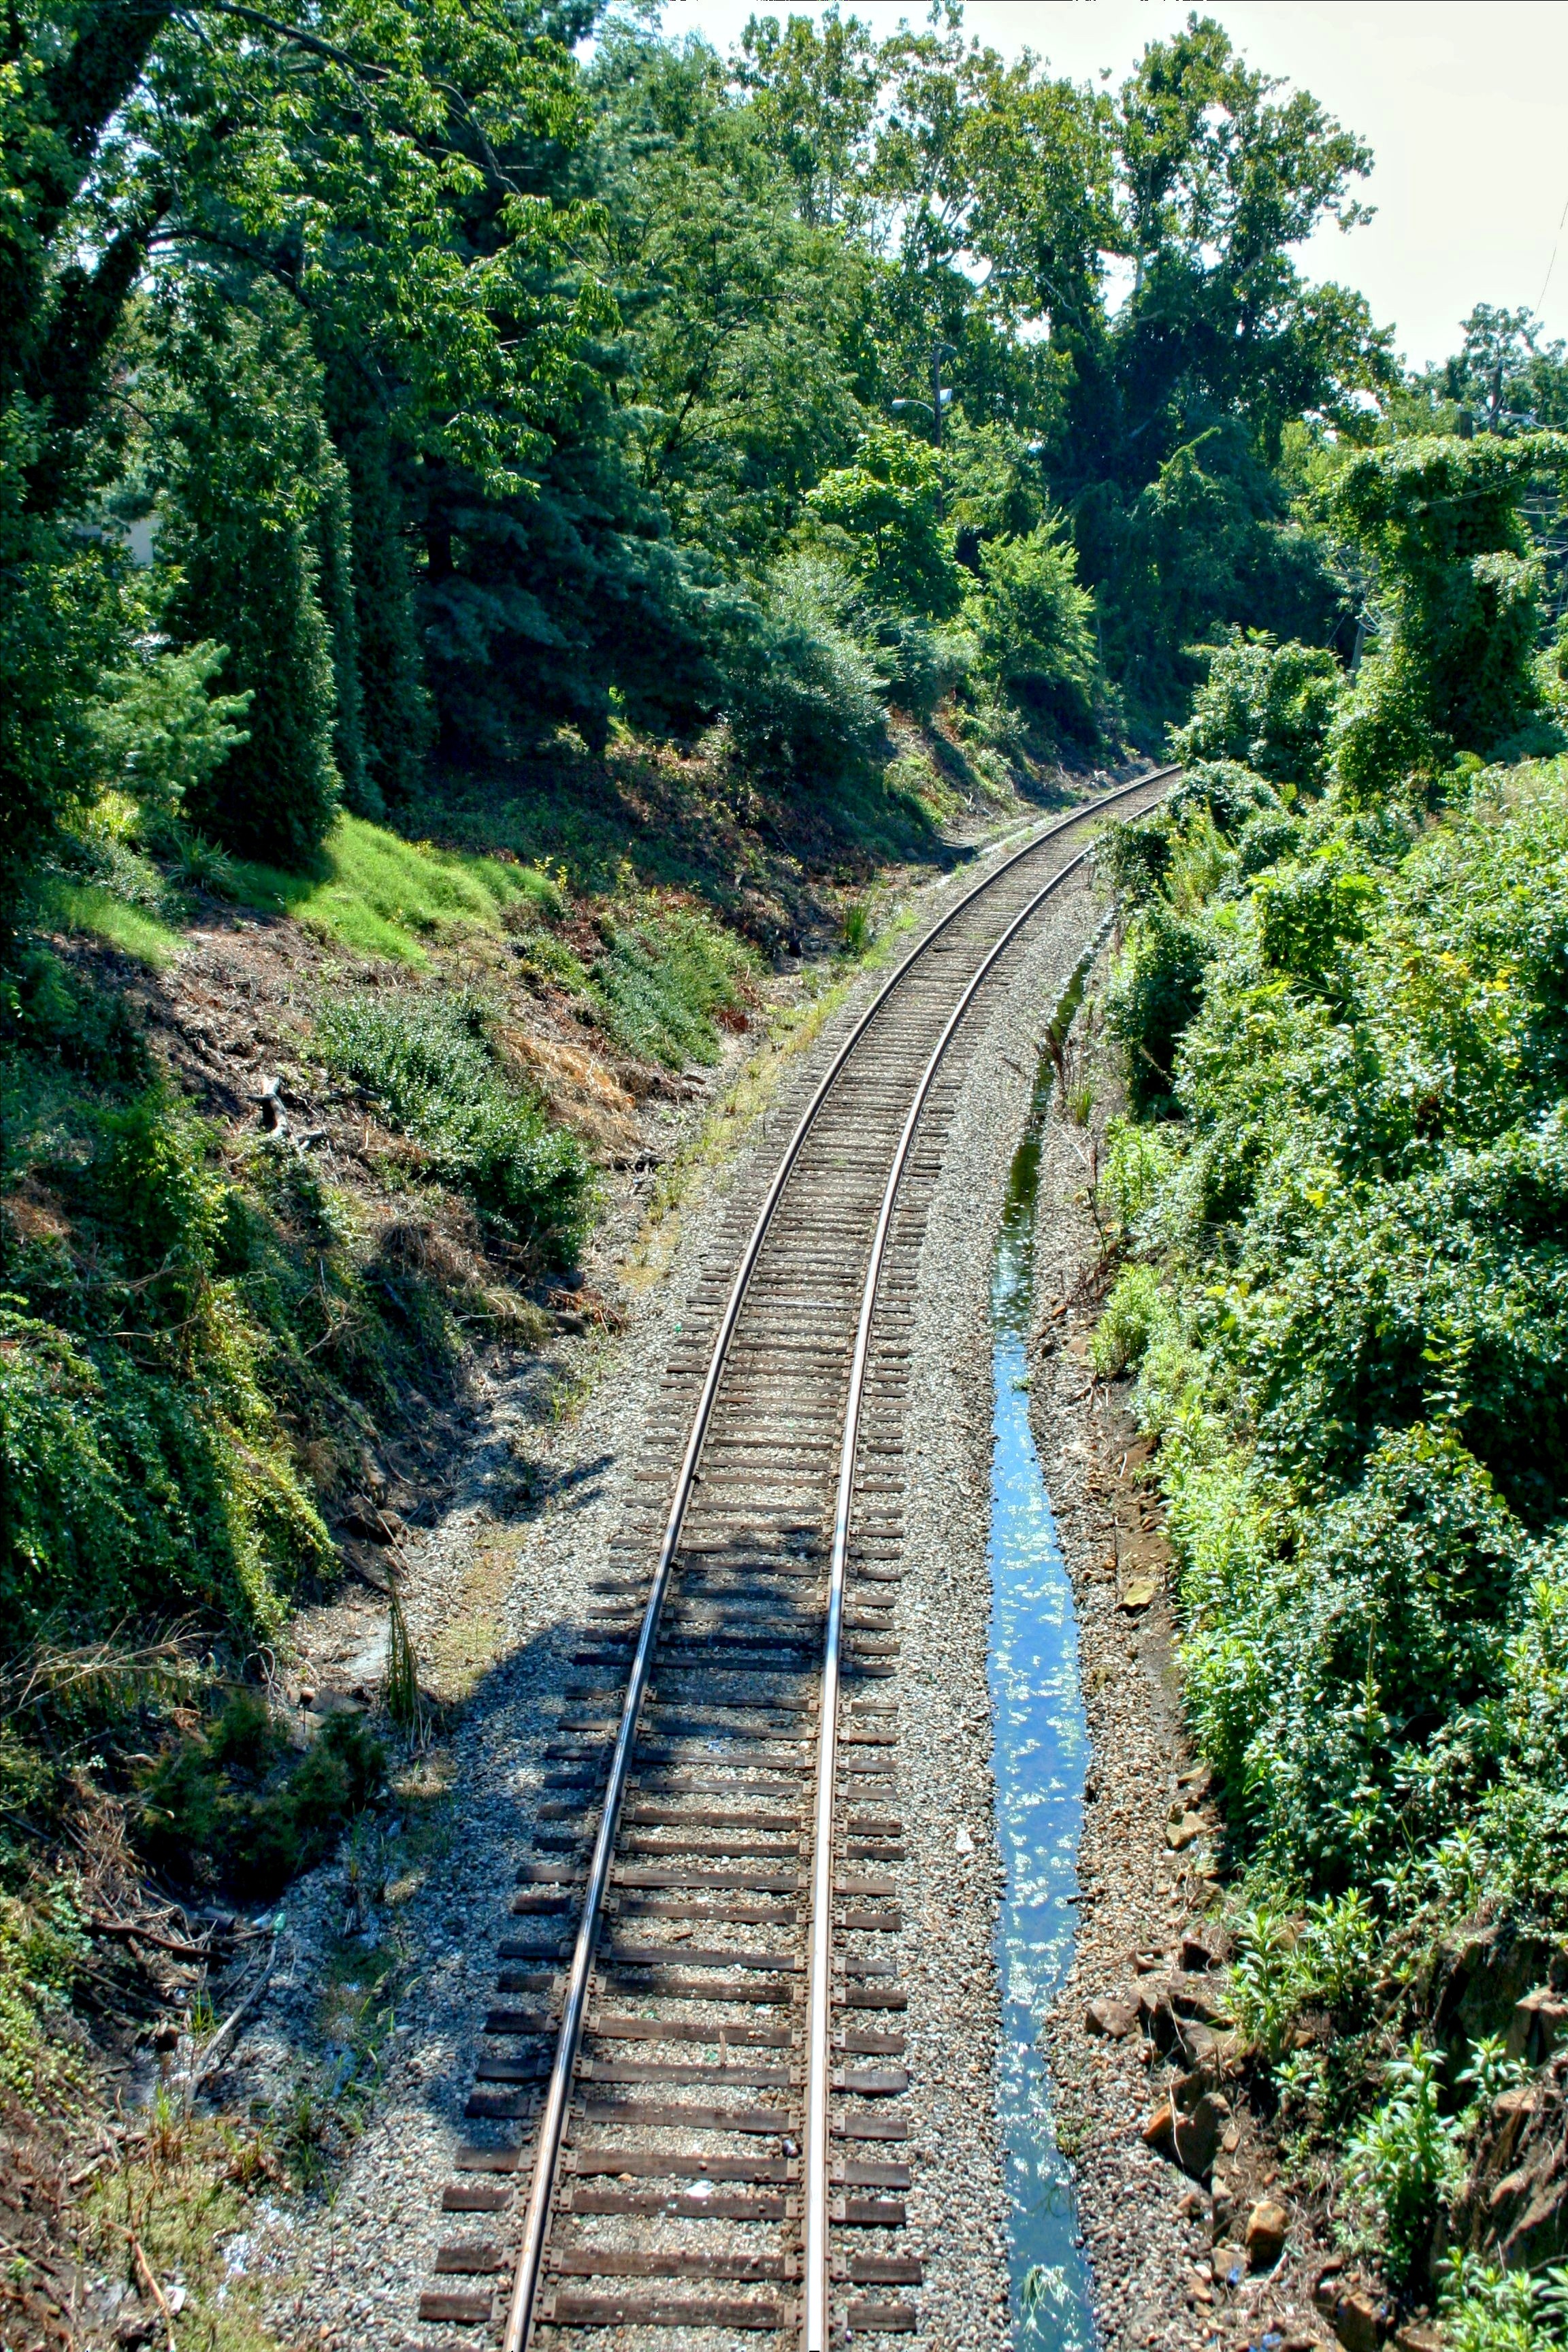
track, railway, railroad, perspective, train, transportation, transport, vehicle, rail transport, rolling stock, gulley